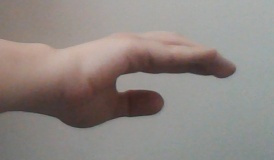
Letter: jeem